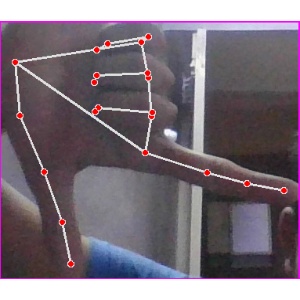
अक्षर: ख